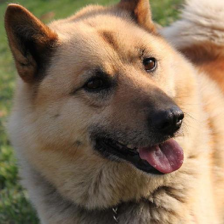
Label: animals